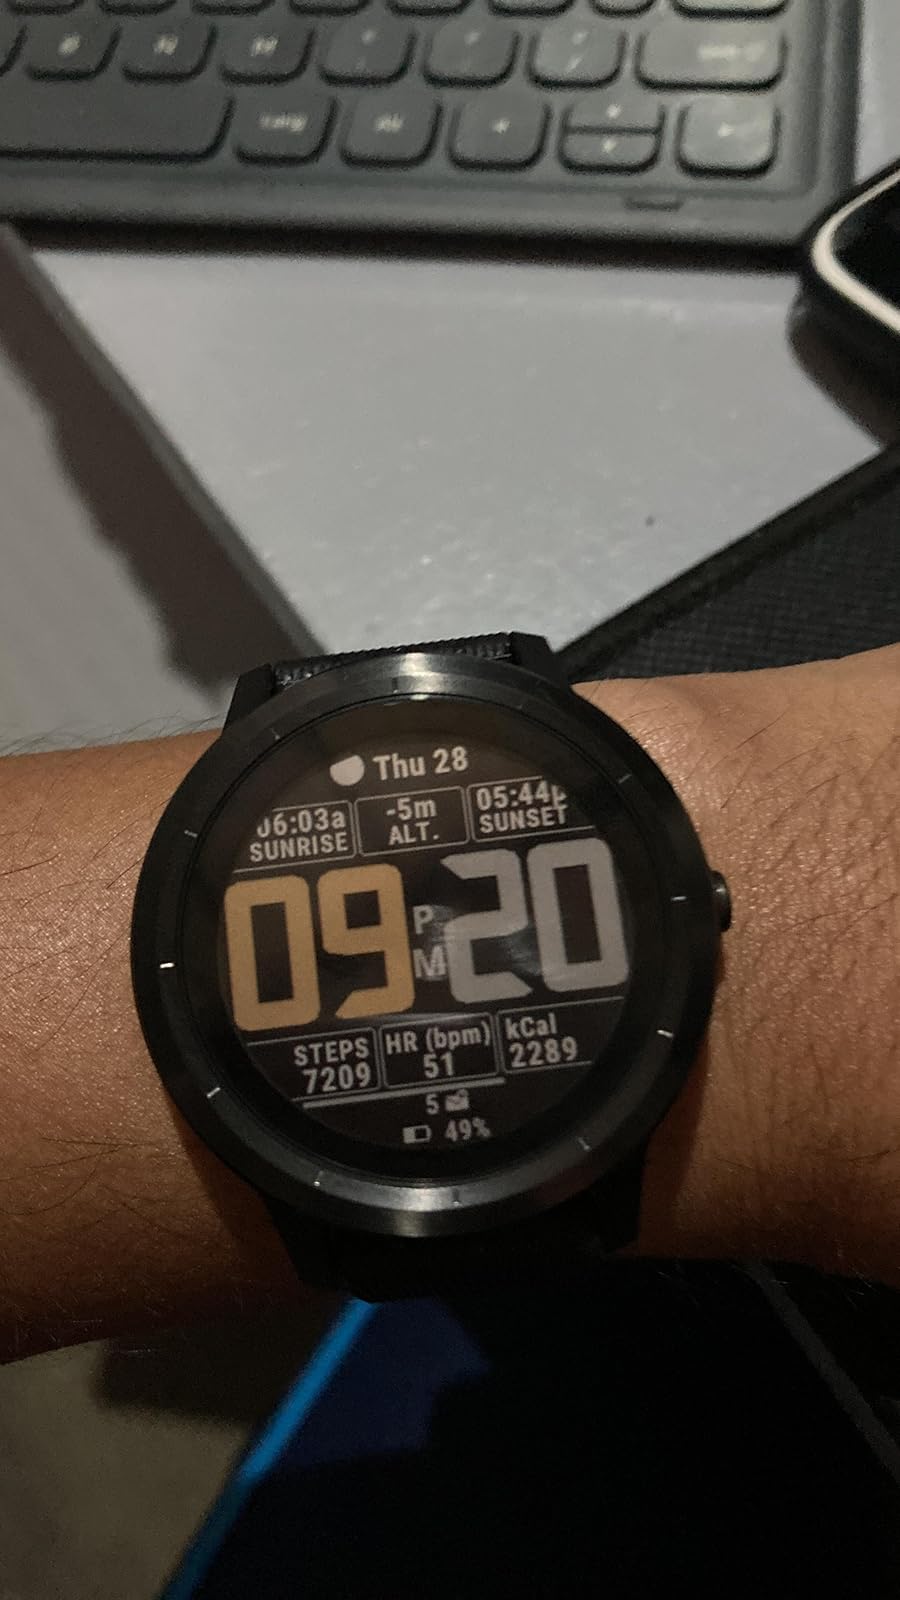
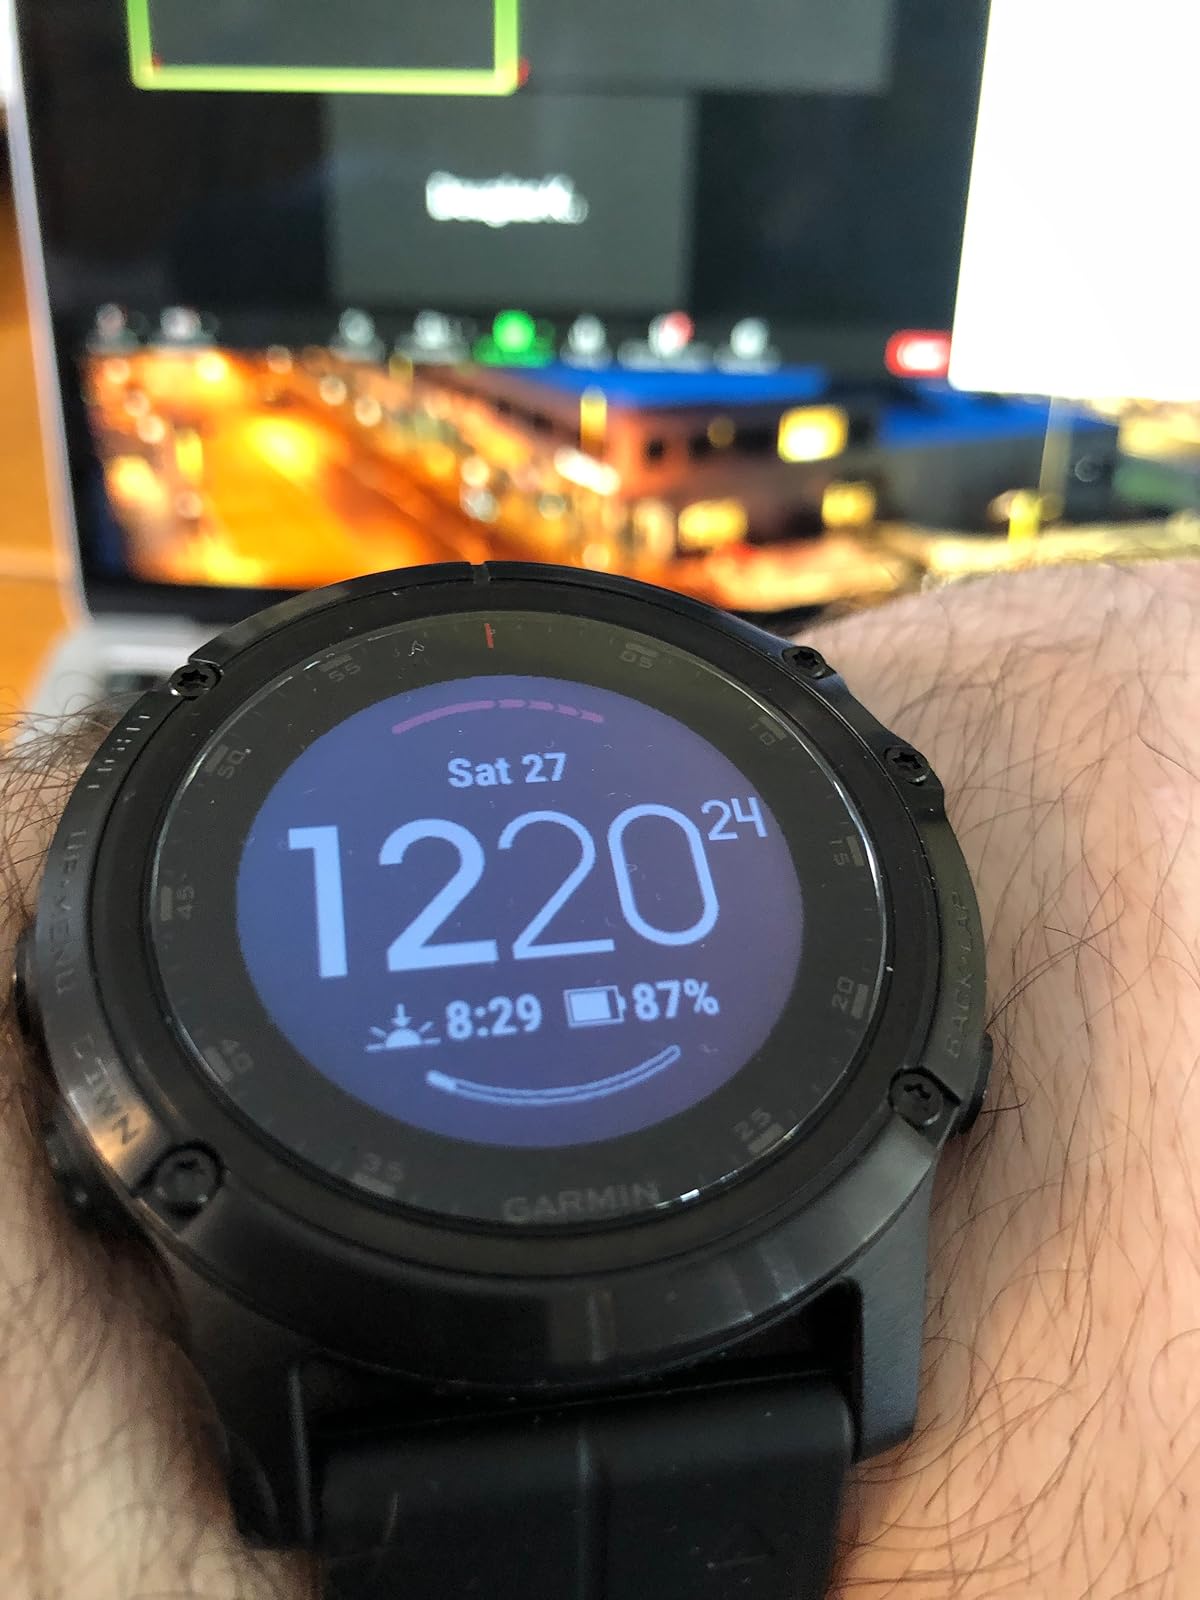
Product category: smartwatch
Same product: no